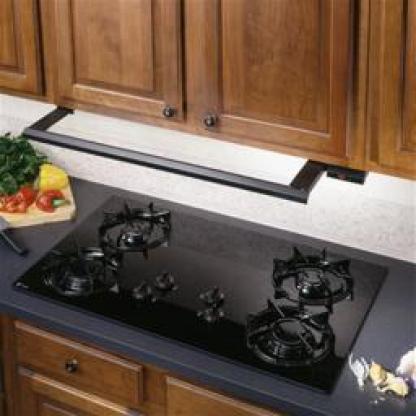
Scene: Indoor